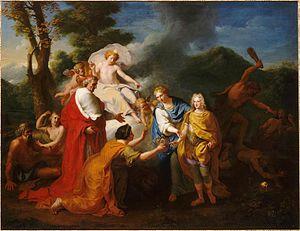
Allégorie de la reconnaissance du duc d'Anjou comme roi d'Espagne, novembre 1700Español: España ofrece la corona a Felipe de Anjou en presencia del cardenal Portocarrero, óleo sobre lienzo, 144 x 187 cm, Versalles, châteaux de Versailles et de Trianon. Obra presentada por su autor para su admisión en la académie